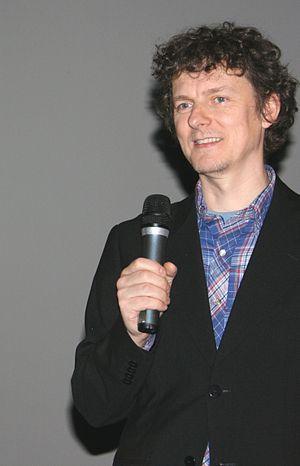
Michel Gondry à l'avant-première de Soyez sympas, rembobinez diffusée à l'UGC Ciné Cité Les Halles, à Paris.